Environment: real
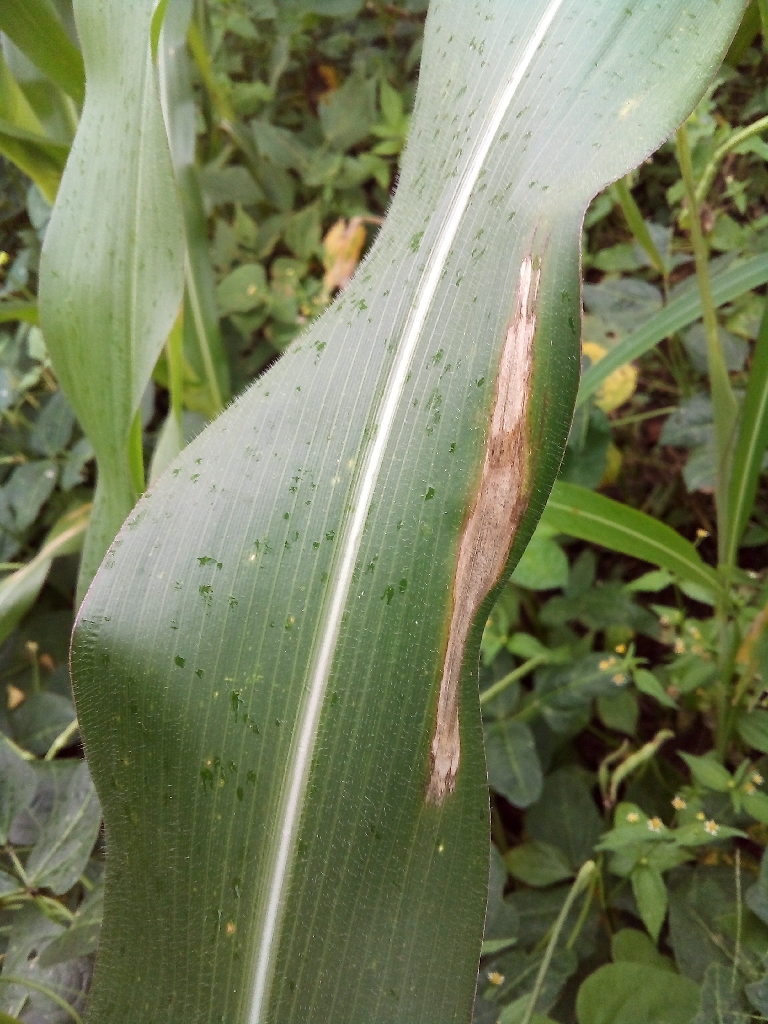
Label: northern_corn_leaf_blight